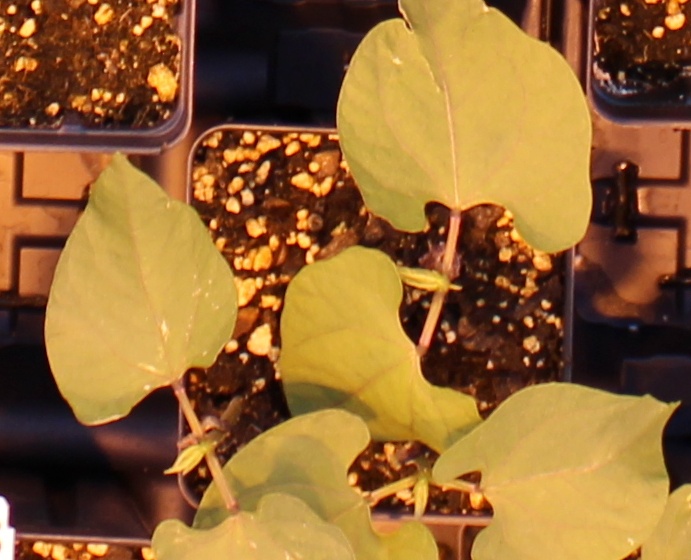
Label: Blackbean